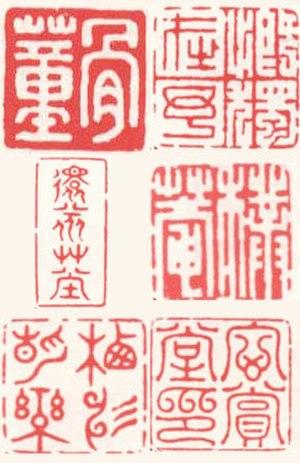
Hu Zhengyan, né vers 1584 et mort en 1674, est un artiste, graveur et éditeur chinois. Il a travaillé dans la calligraphie, la peinture traditionnelle chinoise et les sceaux, mais est principalement un éditeur et producteur de textes académiques.